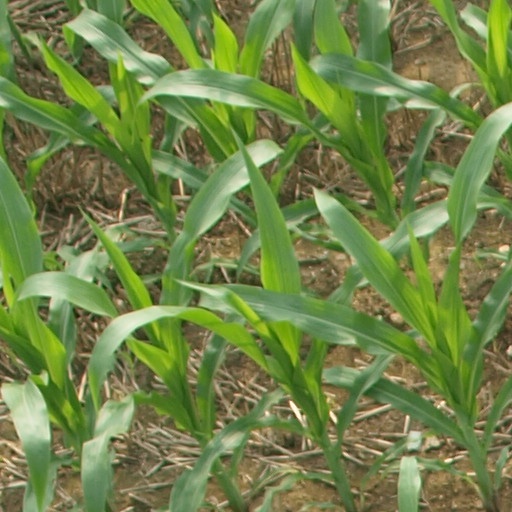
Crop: maize; corn